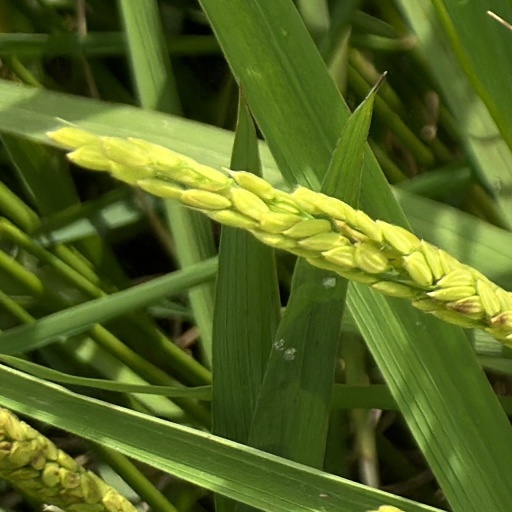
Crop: rice